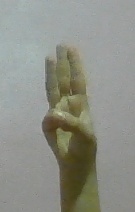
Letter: thaa